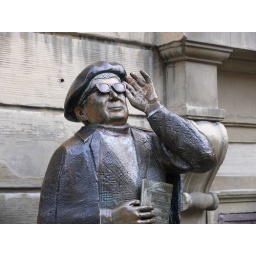
According to a plate on the wall behind the statue, it was donated by IKEA.